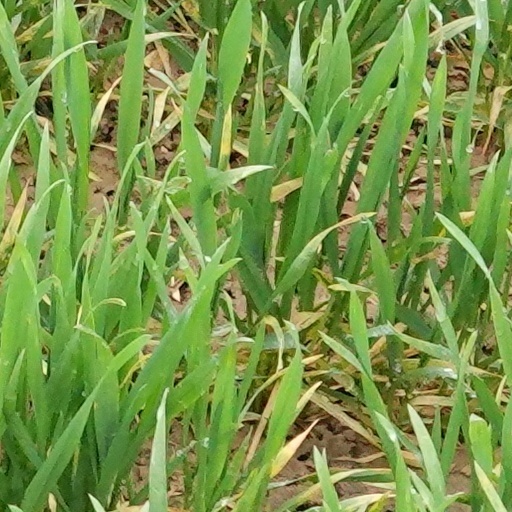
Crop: wheat